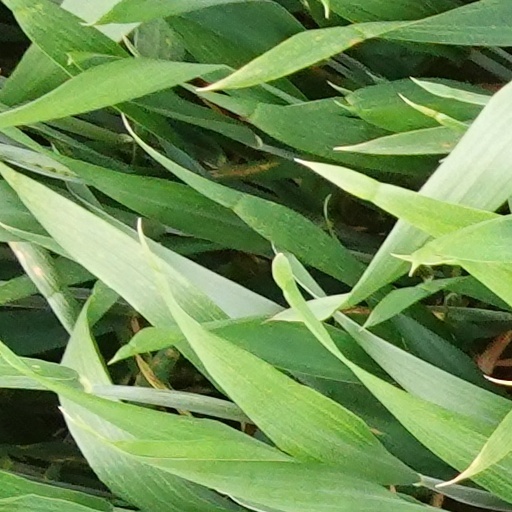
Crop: wheat